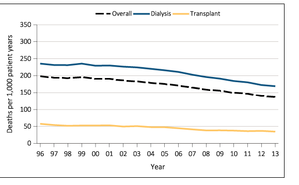
Comparaison de taux de mortalité entre les transplantés et les dialysés entre 1996 et 2013
La transplantation rénale, ou greffe de rein est une intervention chirurgicale consistant à remplacer un rein défectueux par un rein sain, prélevé sur un donneur. Selon la pathologie initiale, le greffon peut être posé sans que le rein ou les reins malades n'aient été retirés. Le rein transplanté est généralement greffé plus bas que la position anatomique normale, notamment dans la fosse iliaque.